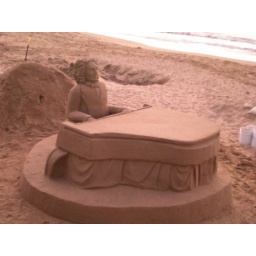
Beautiful sand sculptures on the beach in Puerto Vallarta-Beethoven